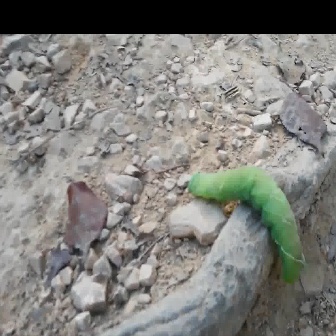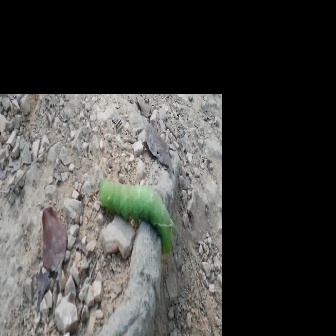
  Please identify the target specified by the bounding box [185,163,307,285] in the first image and locate it in the second image. Return the coordinates in [x_min,y_min,x_max,y_max] format.
Answer: [98,174,178,254]